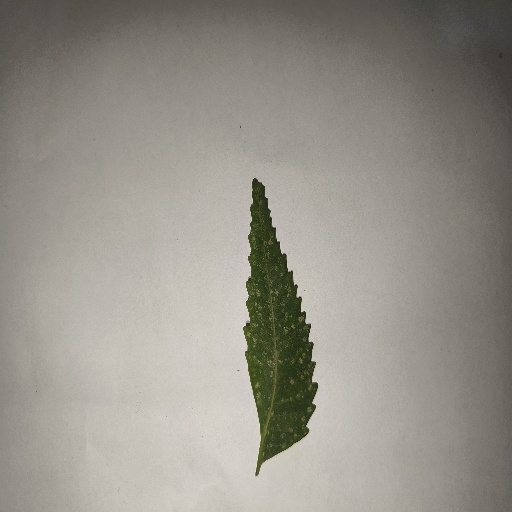
Species: Neem
Leaf condition: Powdery Mildew